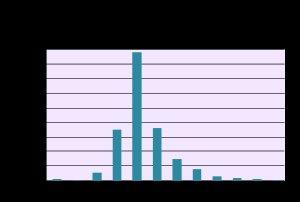
La Panthère des neiges, aussi appelée Léopard des neiges, Once ou Irbis, est une espèce de félins de la sous-famille des Pantherinae. Historiquement classée dans le genre monotypique Uncia, elle fait à présent partie du genre Panthera. C'est un félin de taille moyenne avec des pattes courtes, des pieds larges et une longue queue qui représente quasiment la moitié de la longueur totale. La face, large et ronde, possède des oreilles courtes et arrondies. La robe est de couleur gris pâle à gris jaune constellée de taches pleines et de rosettes.